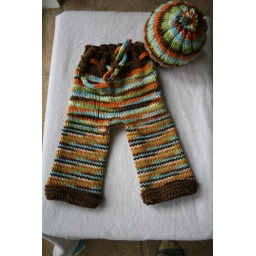
small longies in goldfish. blue sky baby's first hat in goldfish.